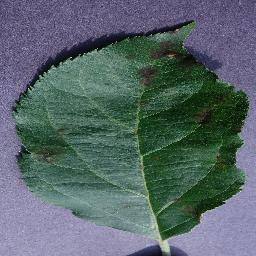
Label: Apple___Apple_scab